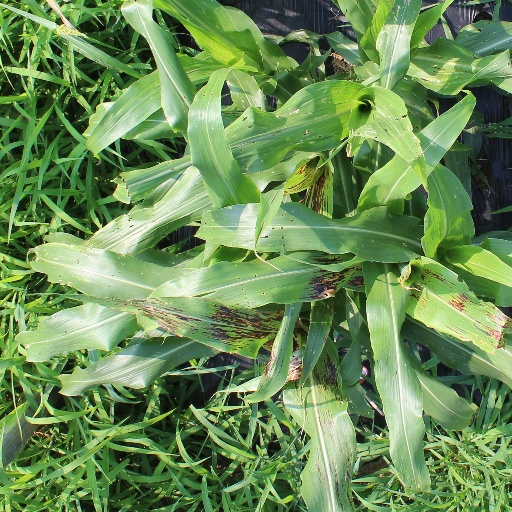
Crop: sorghum